Selma Des Coudres

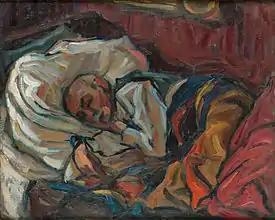
Her husband, Adolf, Sleeping (Private collection, used by permission)

Not long after his death, she and other local artists created the Kunstverein Fürstenfeldbruck. For a time, she served on the Board of Directors. Having lost most of her wealth due to the raging hyperinflation, she settled in a small cottage nearby. At that time, she began to concentrate on portraits and floral still-lifes; catering to provincial tastes in order to make a living.